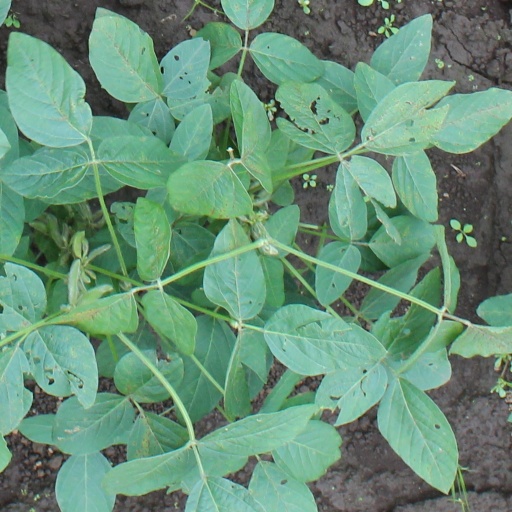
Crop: soybean